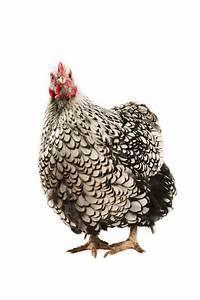
chicken